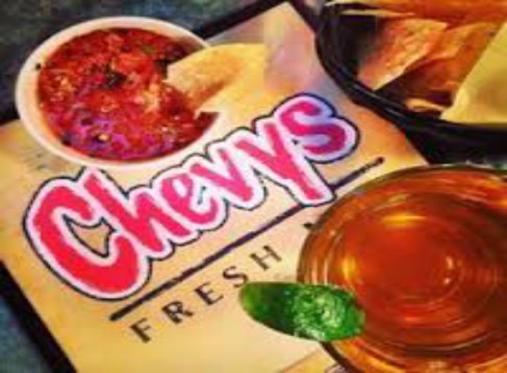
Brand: chevys fresh mex
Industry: Food